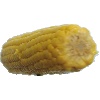
Label: Corn 1